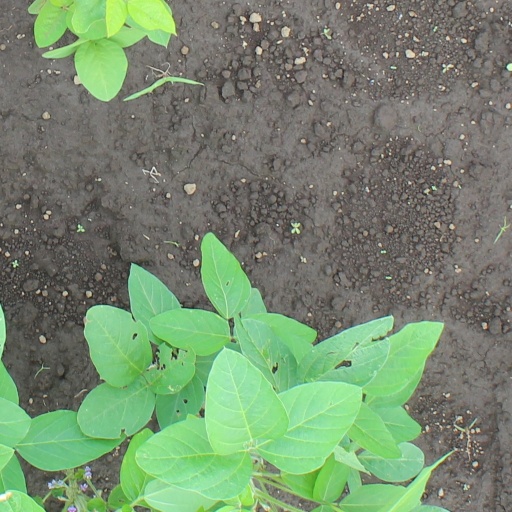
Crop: soybean